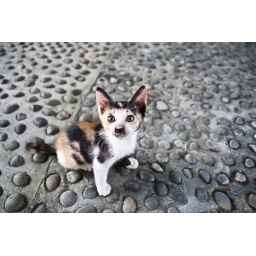
a cute little cat we found while in Indonesia. He was super playful